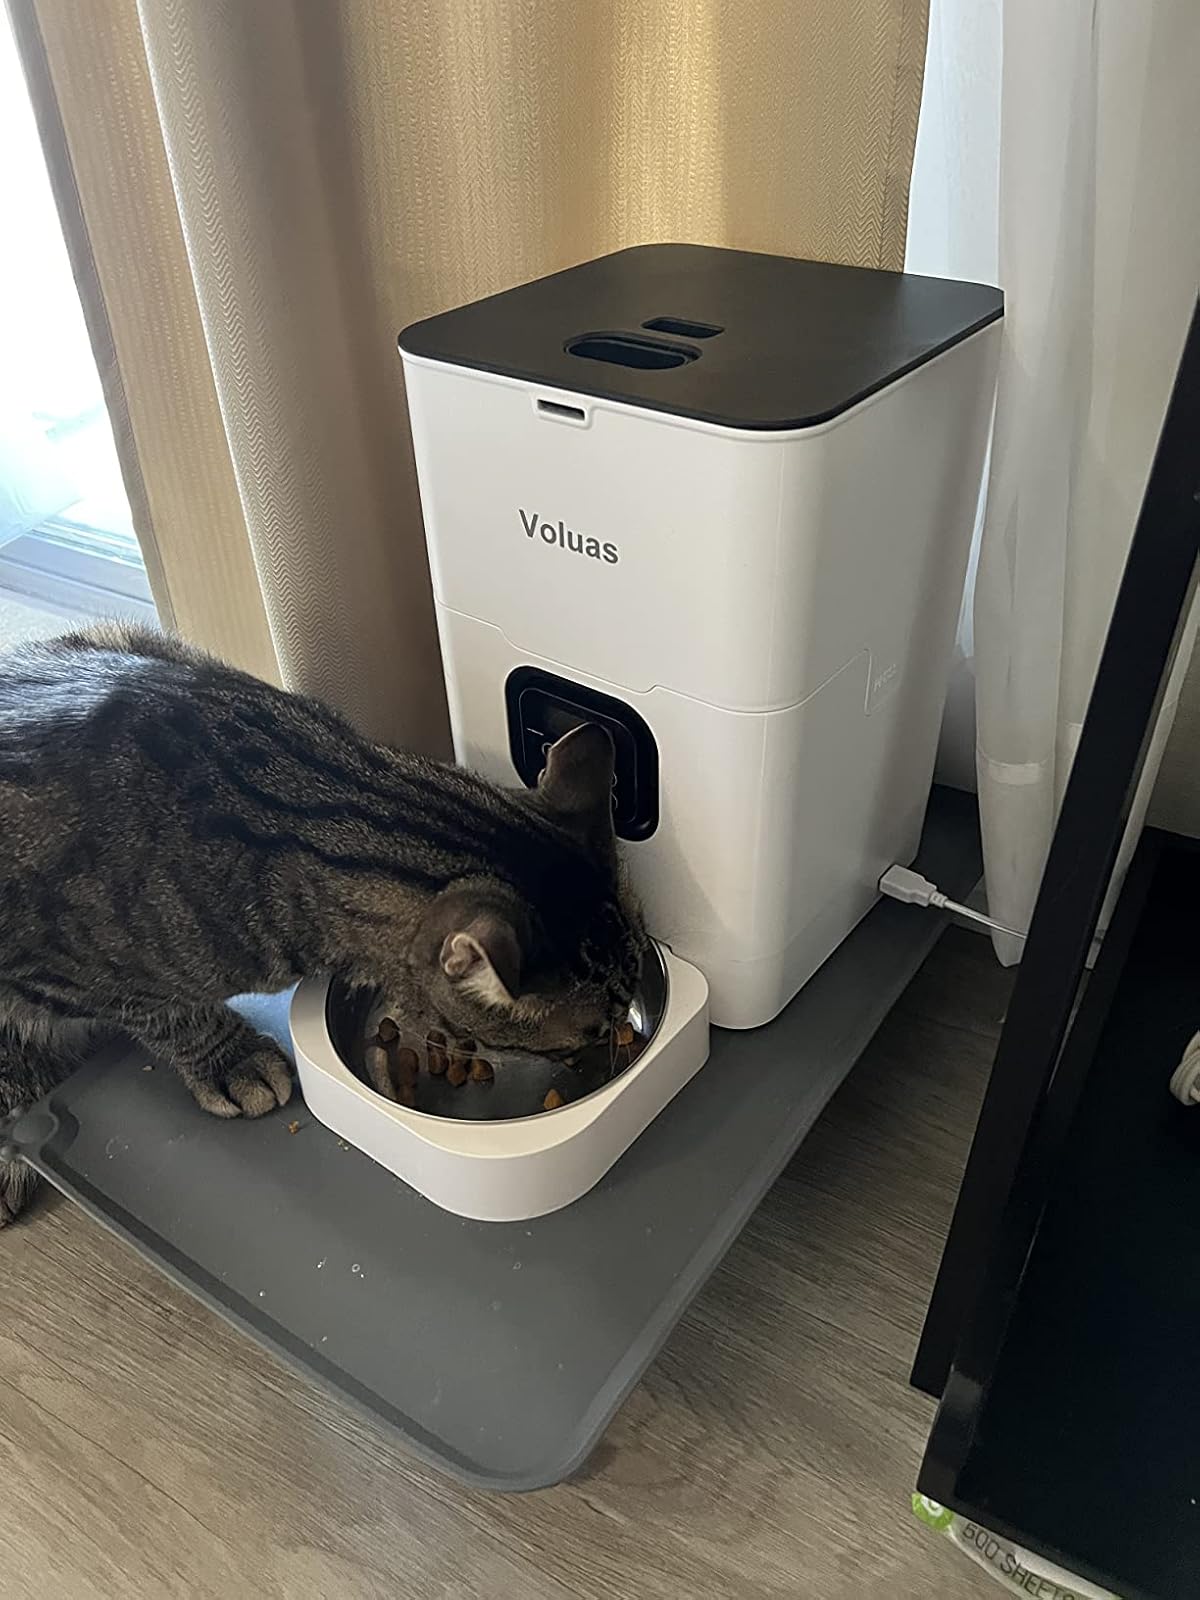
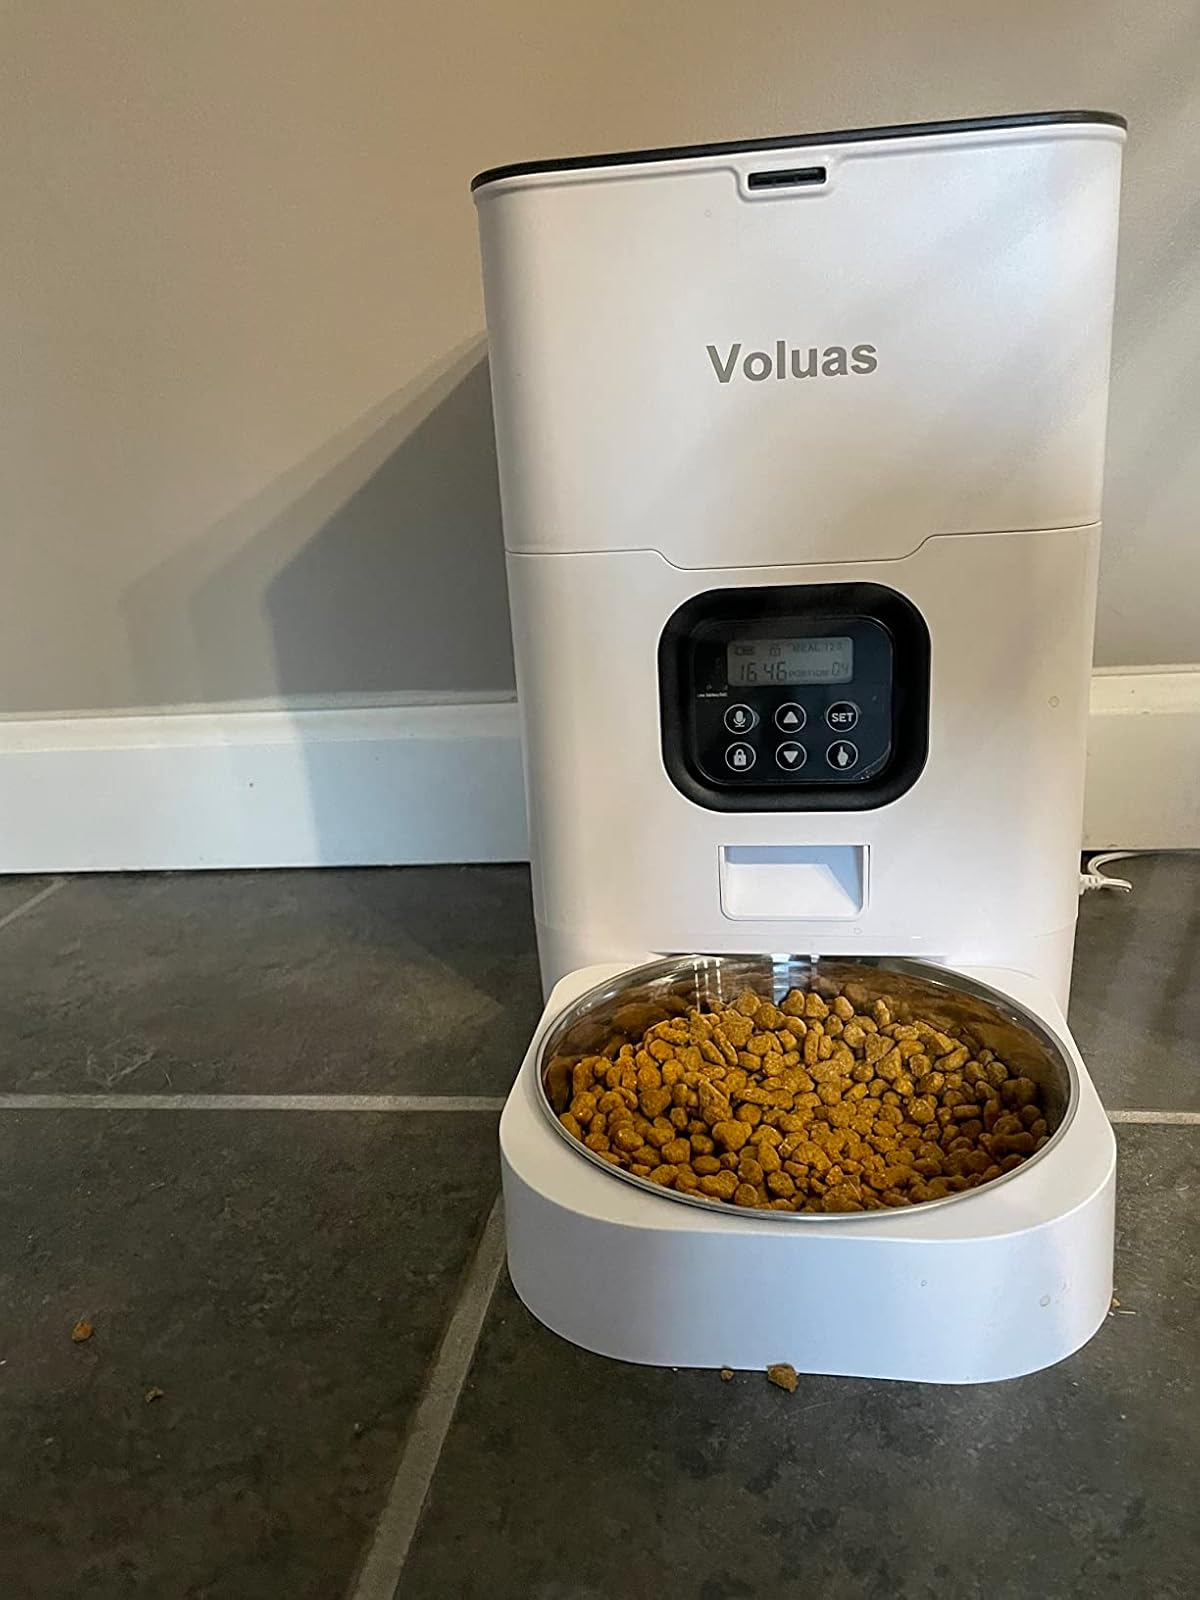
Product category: items_feeder
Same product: yes